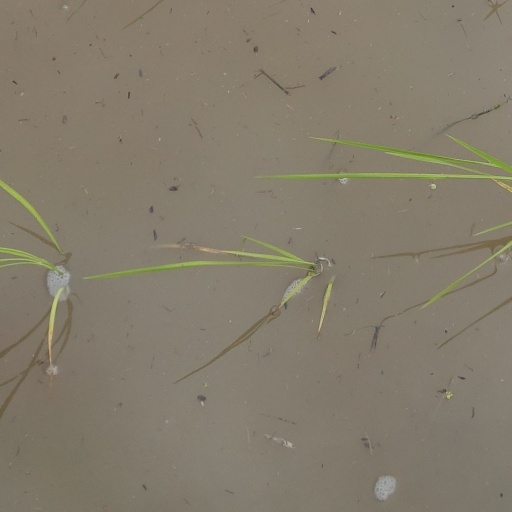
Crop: rice